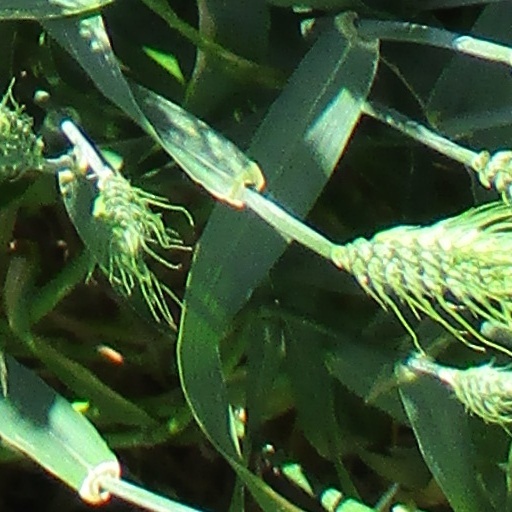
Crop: wheat